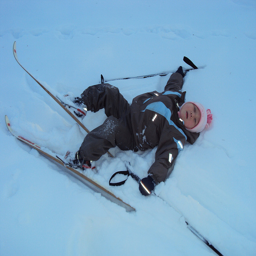
A person that is laying in the snow.
A child is lying in there back with skies in the snow
a child wearing skis on its back on the ground
There is a child on skis laying in the snow.
a young girl has fallen trying to ski in the snow